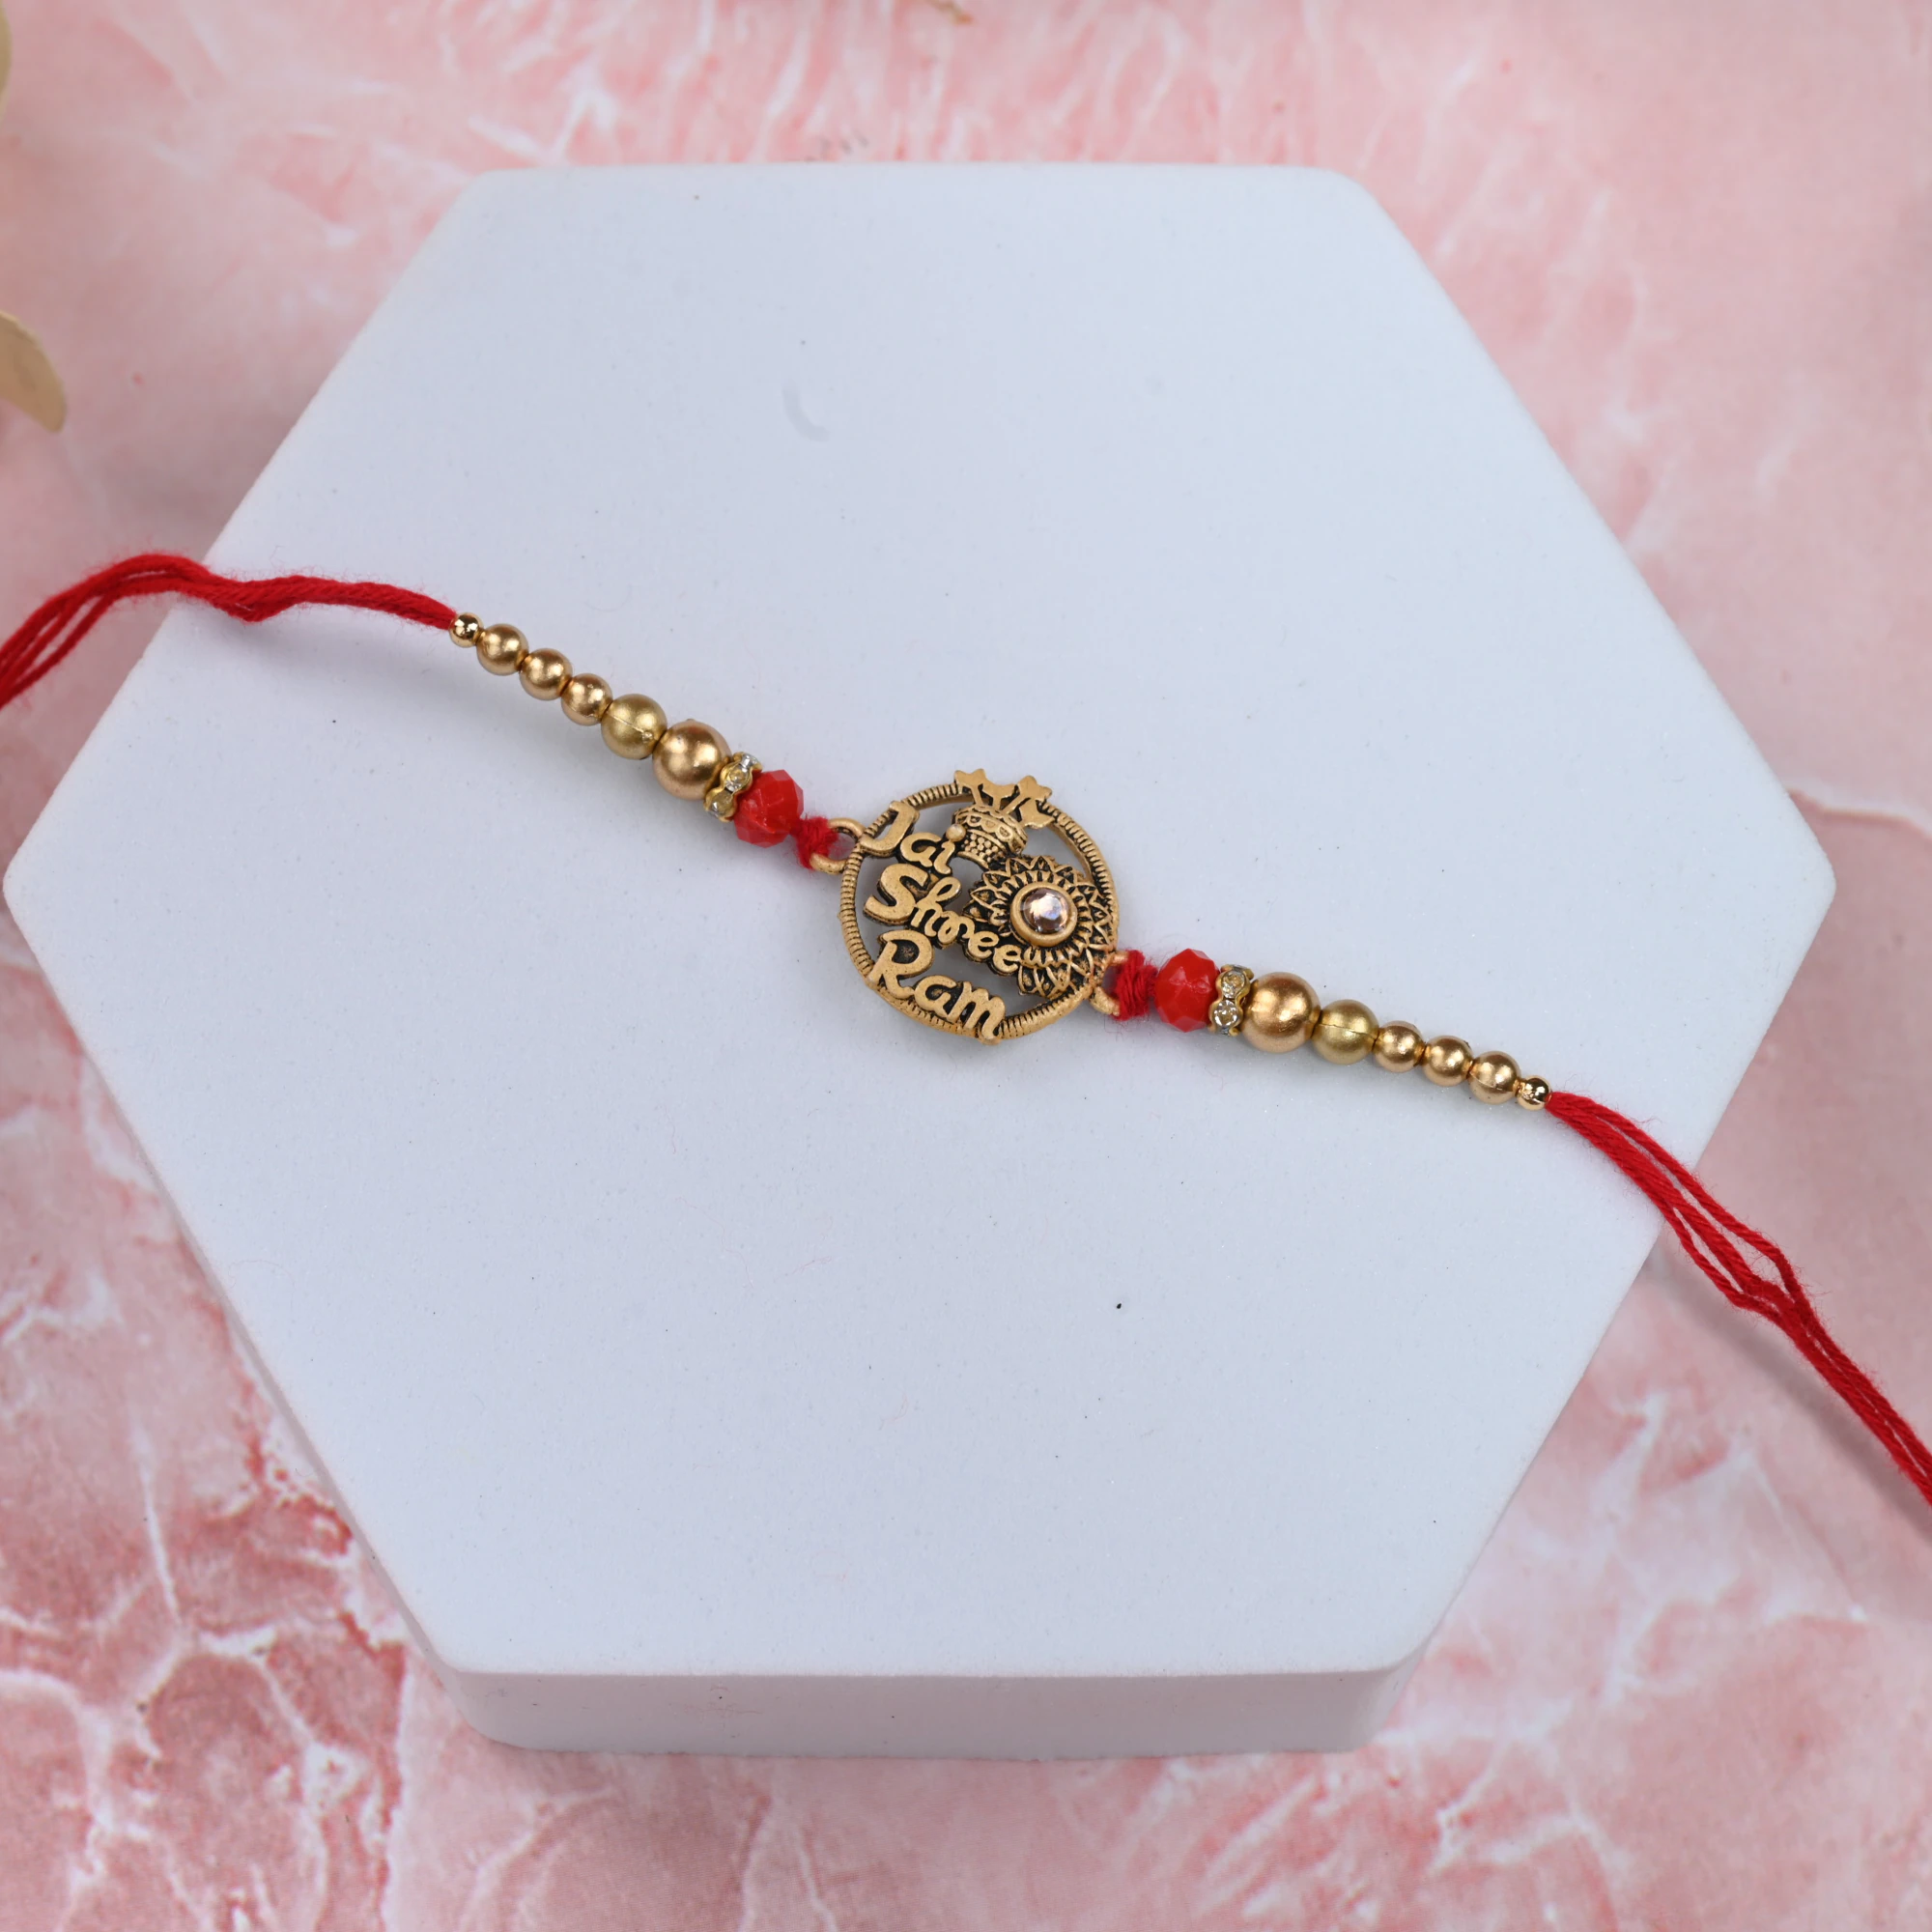
The Stone Aisle Set of Three Beautiful Rakhis for Raksha Bandhan - Traditional and Stylish Designs
Type: Rakhis
Brand: The Stone Aisle
Price: Rs. 269
 Celebrate the bond of love and protection with this elegant set of 3 Rakhi. Each Rakhi is meticulously designed to enhance the joyous occasion of Raksha Bandhan. Crafted with premium materials, these Rakhis are not only beautiful but also durable, ensuring they last as a cherished memory.
Features: Premium Quality: Made with high-quality materials, ensuring durability and comfort.,Beautiful Designs: A mix of traditional and stylish designs to suit every taste.,Handcrafted: Each rakhi is meticulously handcrafted with intricate detailing.,Secure Fit: Adjustable threads to ensure a secure and comfortable fit for all wrist sizes.,Symbol of Love: Represents the timeless bond of love and protection between siblings.